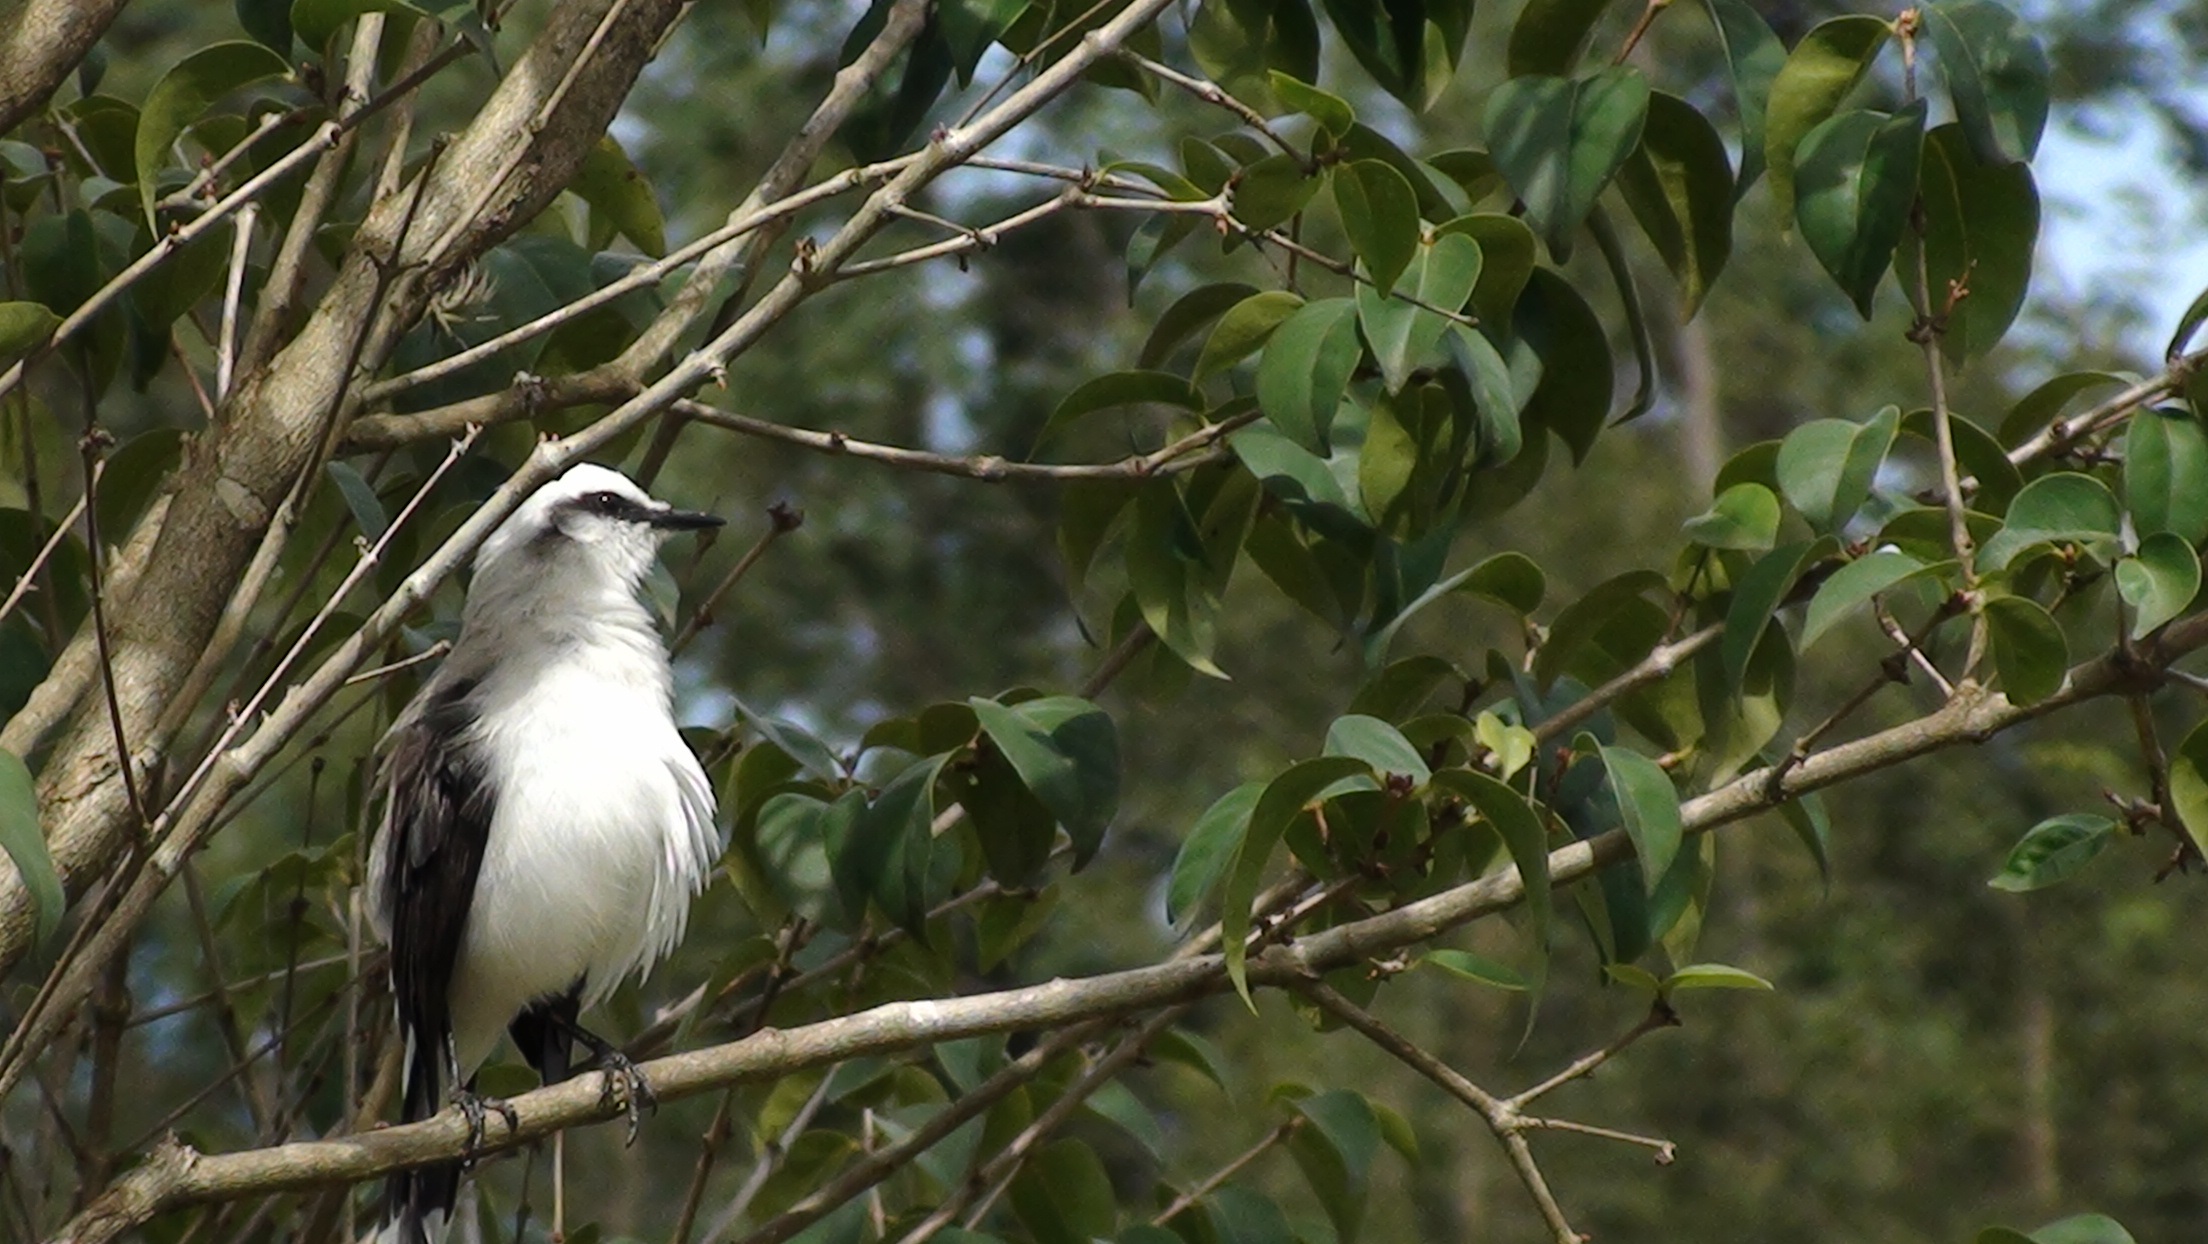
tree, nature, branch, bird, flying, wildlife, environment, beak, fauna, encyclopedia, animals, vertebrate, tropical birds, perching bird, fluvicola nengeta, masked water tyrant